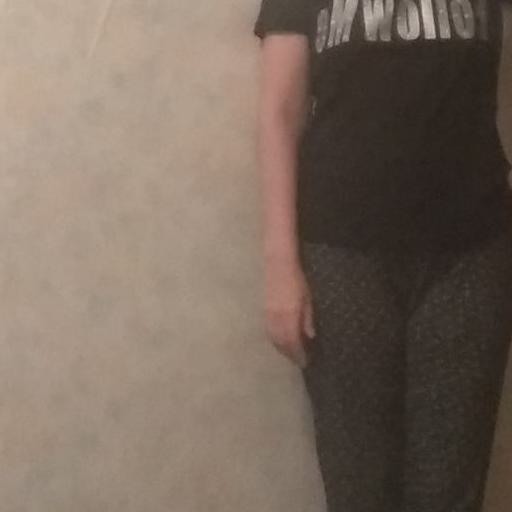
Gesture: no_gesture